Marvin Hayes (basketball)

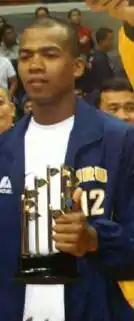
Hayes in 2007

Marvin Hayes (born May 13, 1986) is a Filipino professional basketball player for the Muntinlupa Cagers of the Maharlika Pilipinas Basketball League (MPBL). He was selected as the 21st overall pick in the 2010 PBA draft by Alaska.